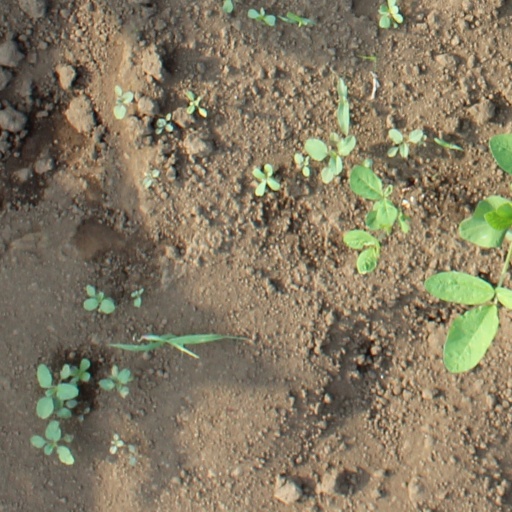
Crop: soybean